Kleptocracy

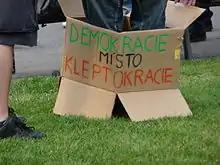
Demonstration banner with text in ("Democracy instead of kleptocracy"); peace rally in Brno for Real Democracy NOW, , Brno, Czech Republic

Other forms of a thievery society that can induce a "culture of systematic fraud" have been described as "political and corporate kleptomania". In this case, the plunder and looting enriches not only high government officials, but a narrow class of plutocrats, who usually represent wealthy individuals and families who have amassed great assets through the usage of political favoritism, special interest legislation, monopolies, special tax breaks, state intervention, subsidies or outright graft. This type of economic system of political spoils is sometimes referred to as crony capitalism.